Shanhua railway station

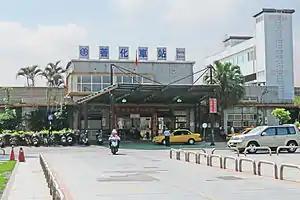

Shanhua is a railway station on the Taiwan Railways Administration West Coast line located in Shanhua District, Tainan, Taiwan.